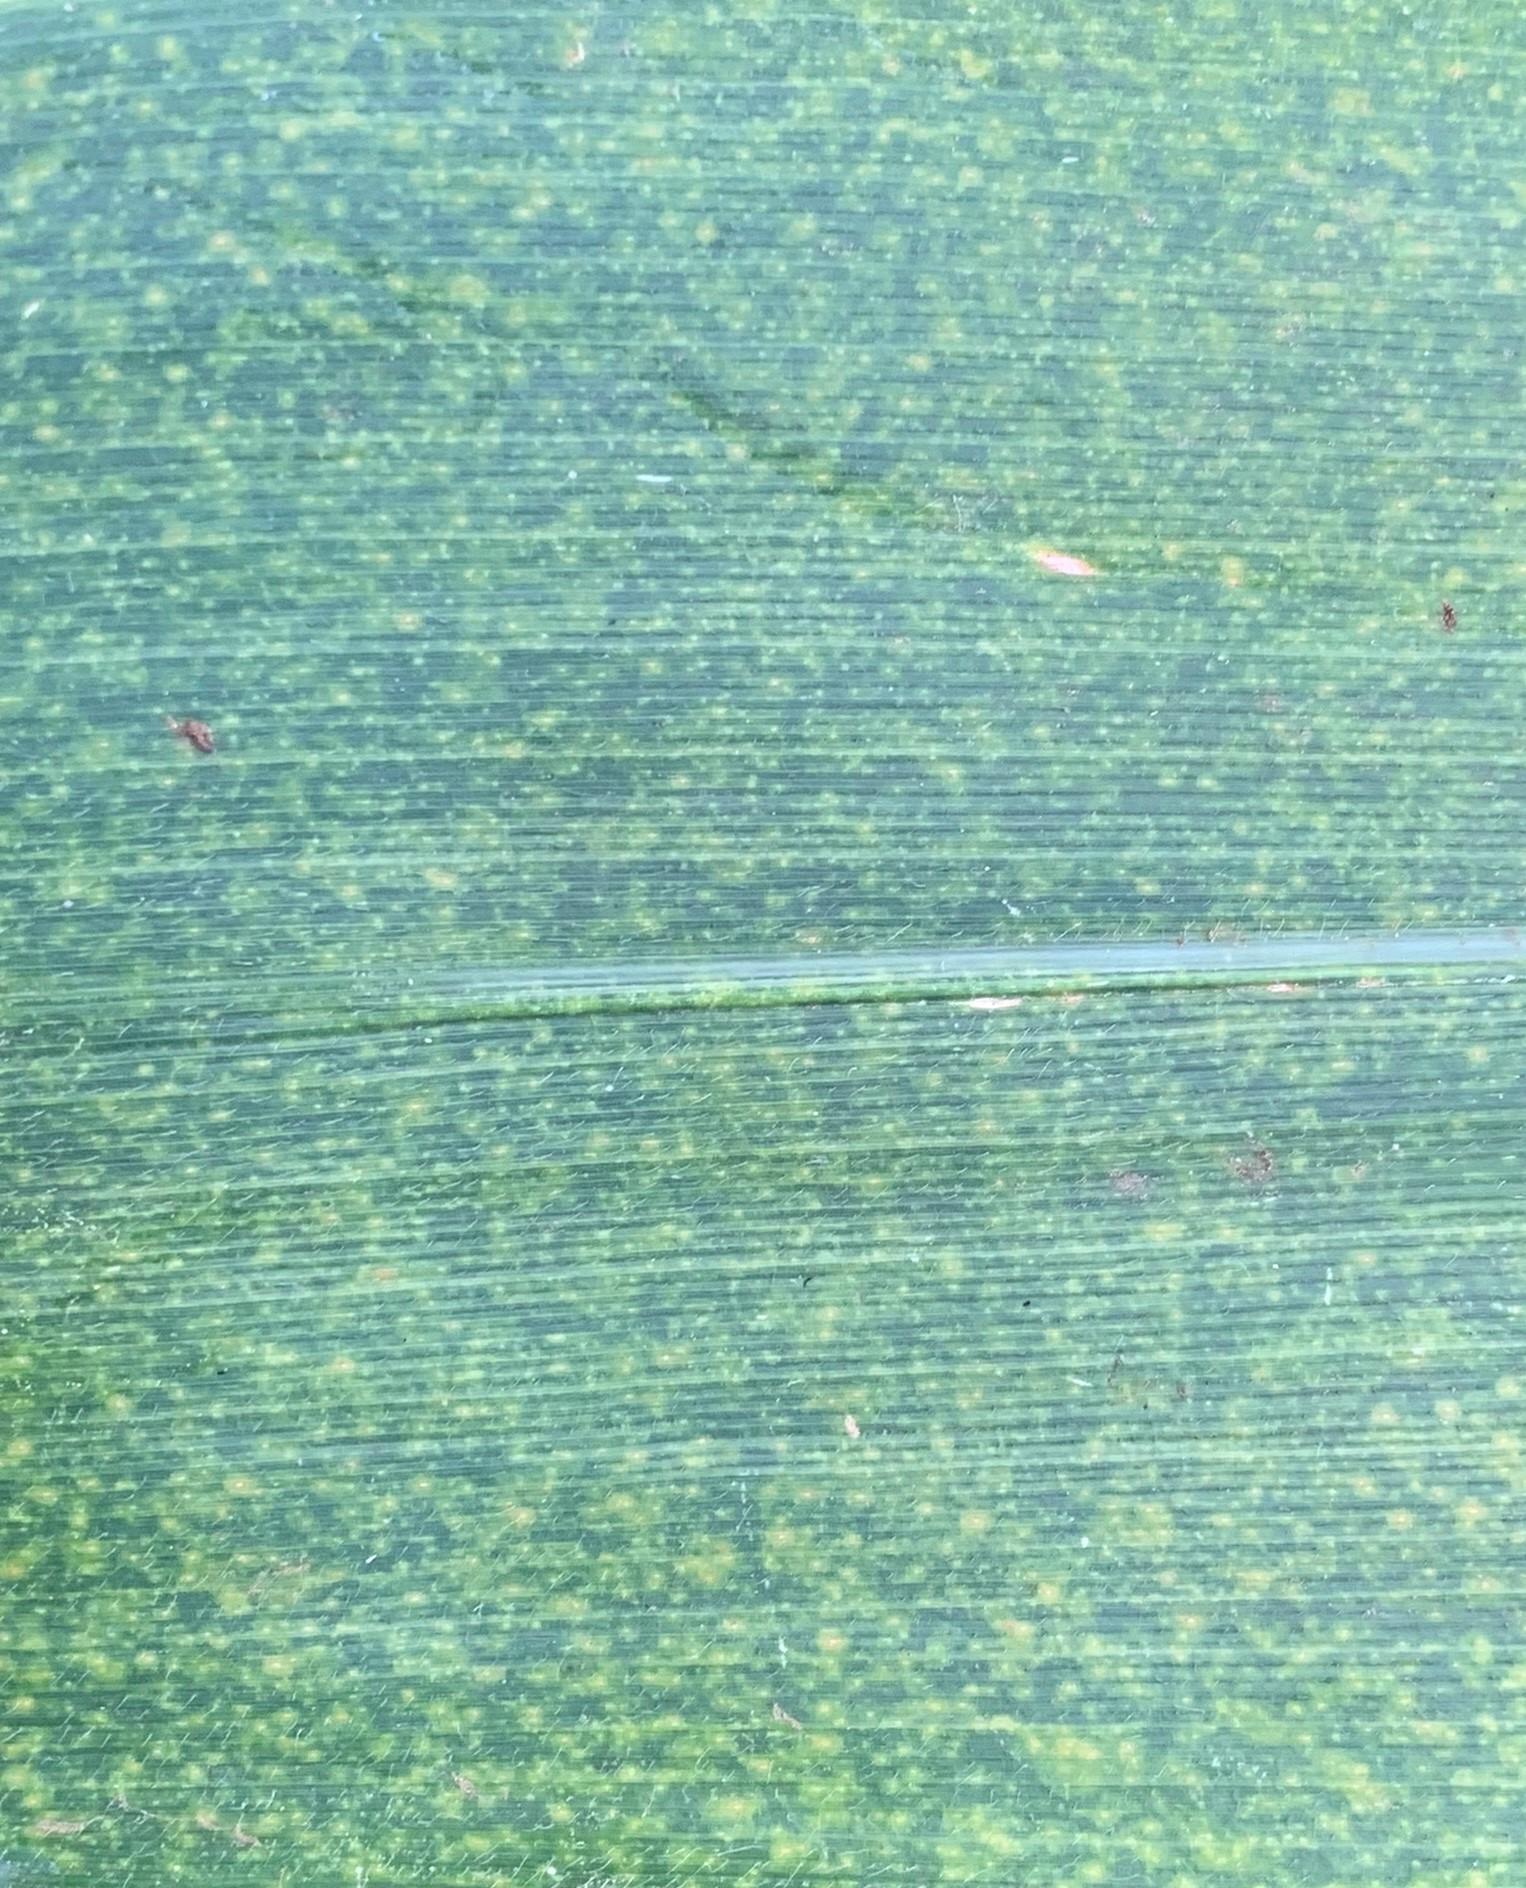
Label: MLN